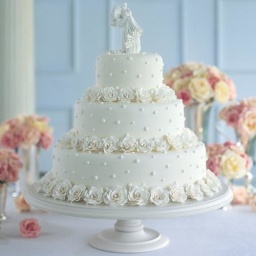
All in white cake